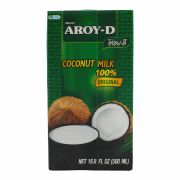
Waste category: cardboard